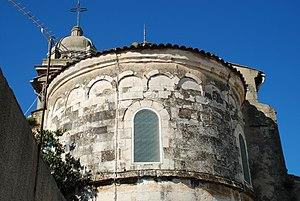
France - Gard - Église de Saint-Césaire-lès-Nîmes
L'église Saint-Césaire est une église romane située à Saint-Césaire-lès-Nîmes, petit village rattaché à la commune de Nîmes dans le département français du Gard et la région Occitanie.